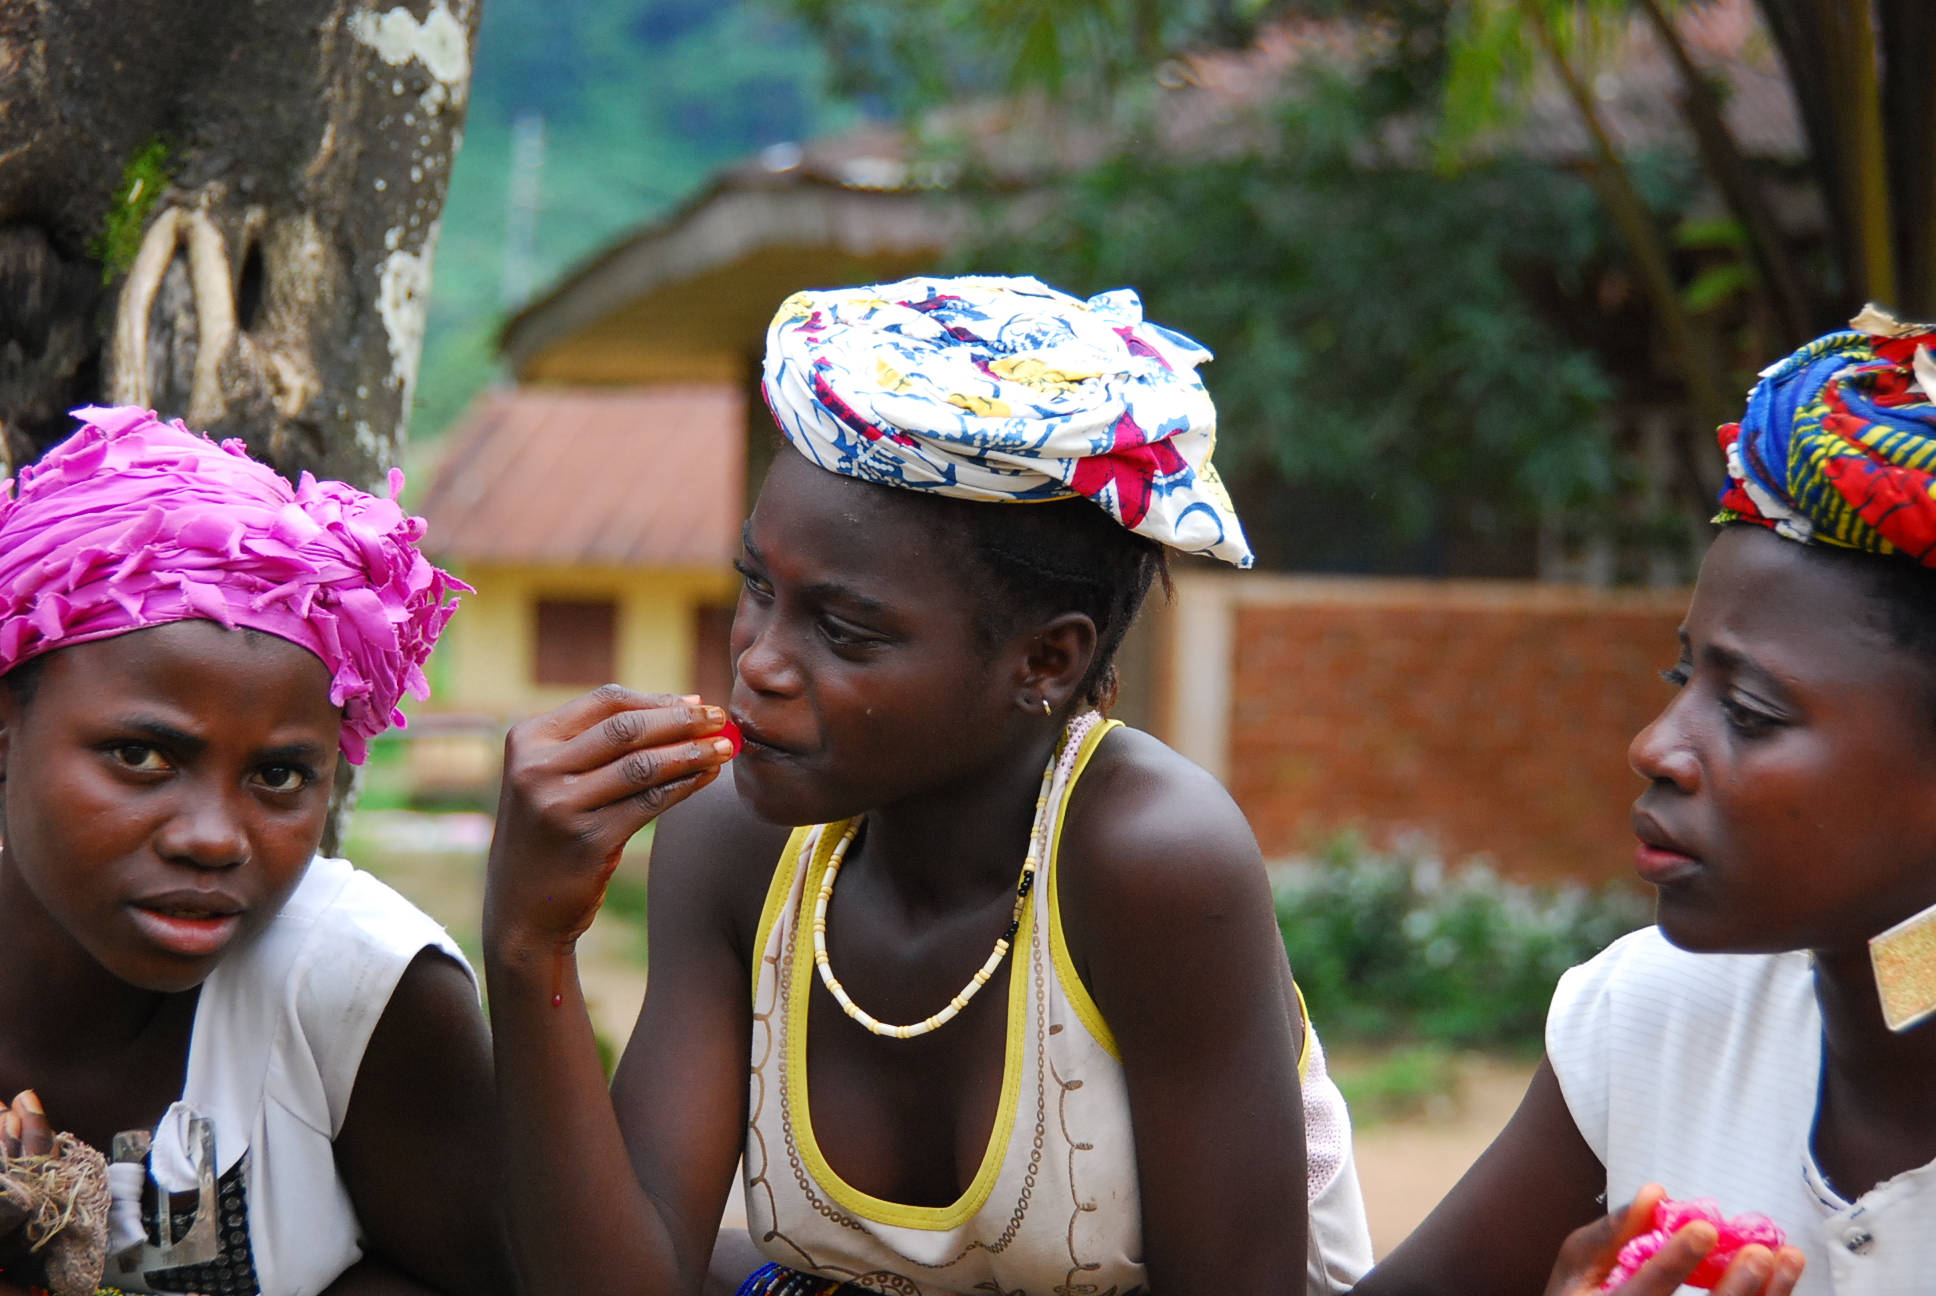
guinea, people, tribe, headgear, tradition, child, girl, temple, smile, ritual, plant, happiness, carnival, festival, travel, vacation, fun